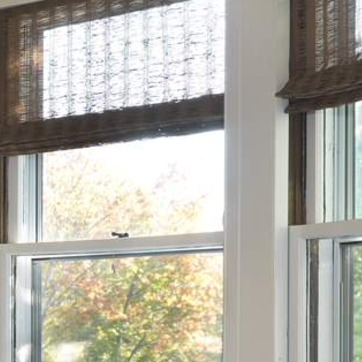
Material: glass